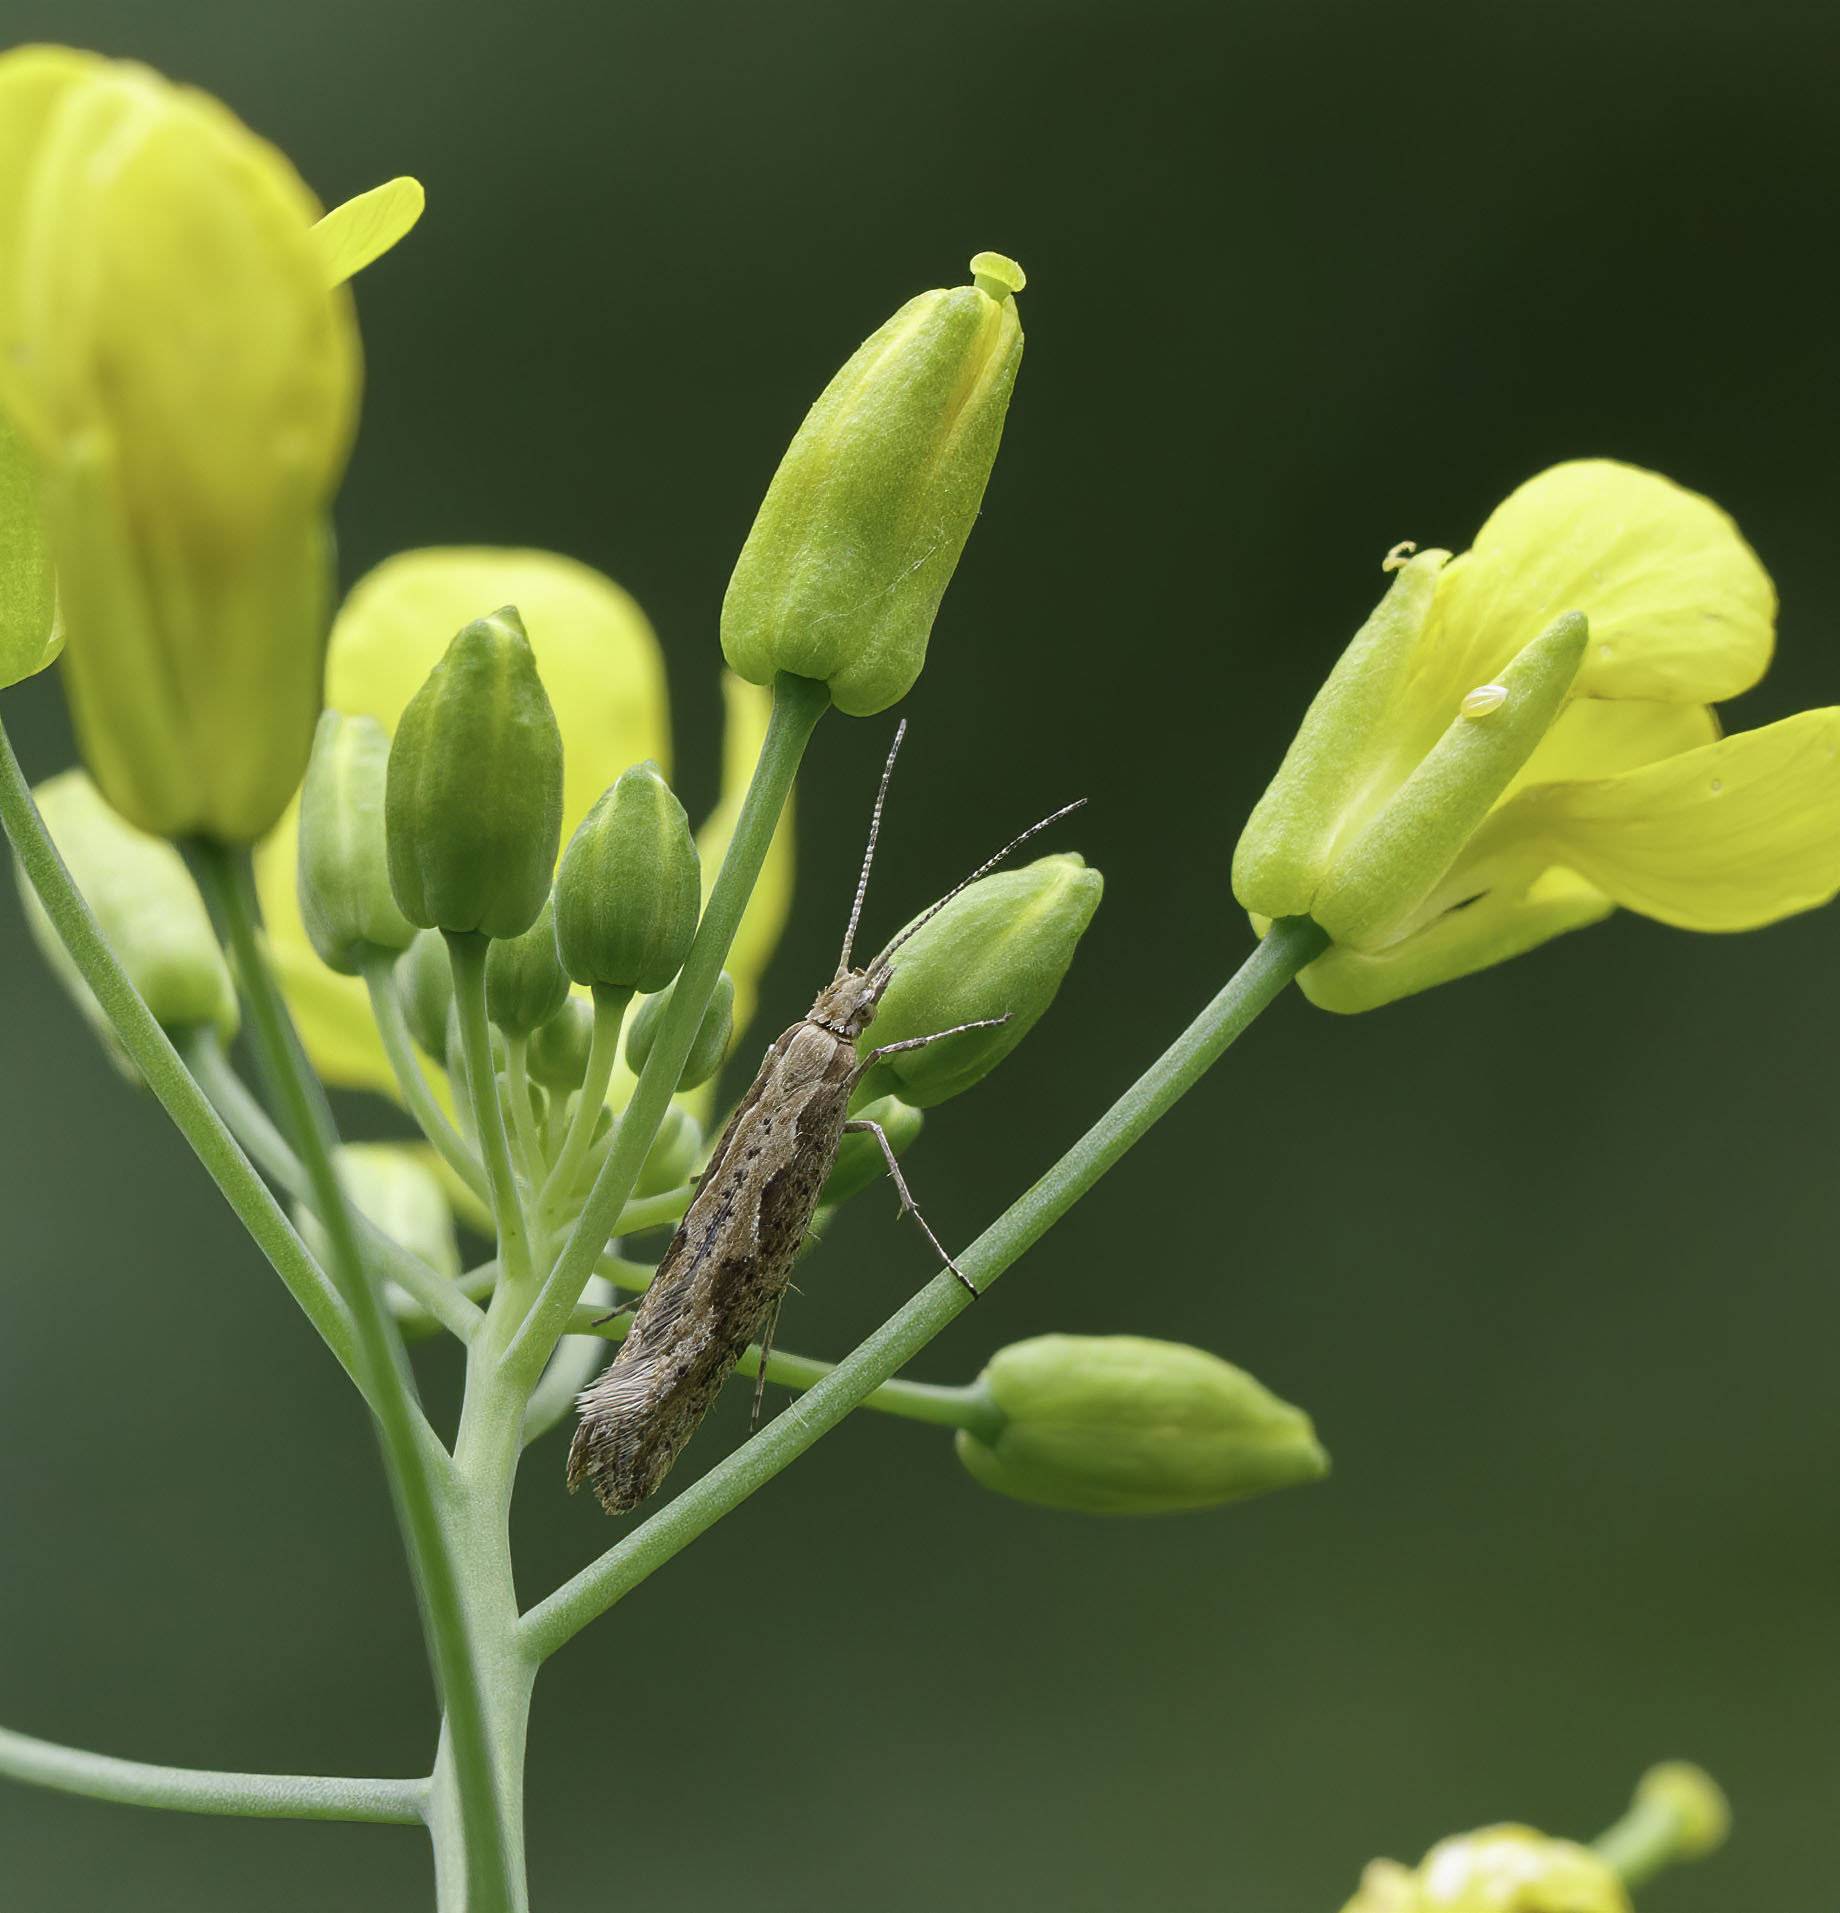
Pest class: diamondback_moth